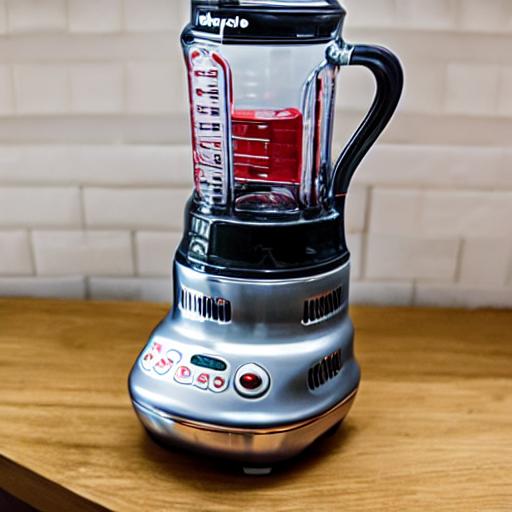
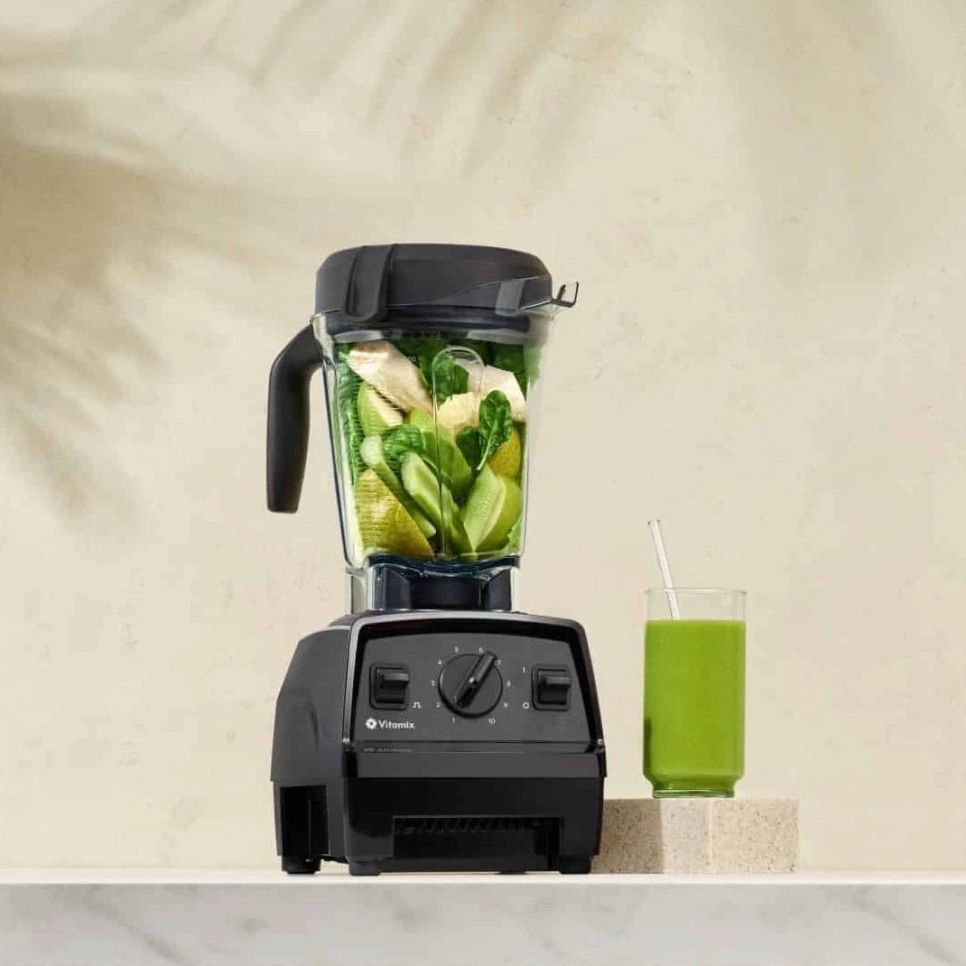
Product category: items_blender
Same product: no